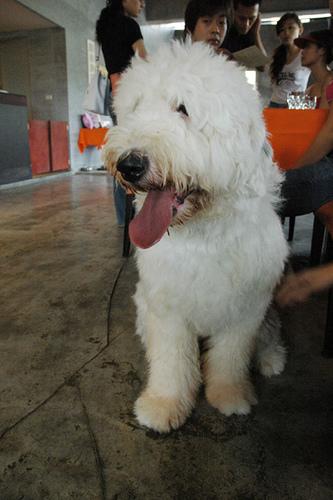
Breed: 257-n000108-Old_English_sheepdog